Tippecanoe River State Park

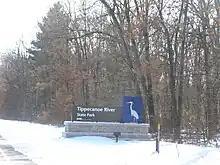

Tippecanoe River is a state park in Pulaski County, Indiana, United States. It is located south-southwest of South Bend, Indiana. It was formed in 1943 when the National Park Service gifted the land to Indiana's Department of Conservation land to form a state park; other land along the river becoming the Winamac Fish and Wildlife Area.